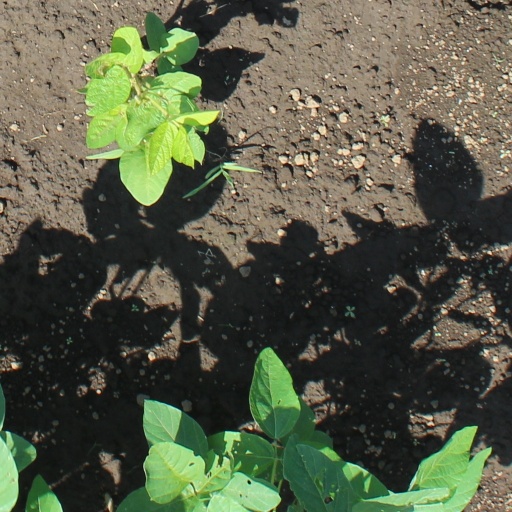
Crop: soybean